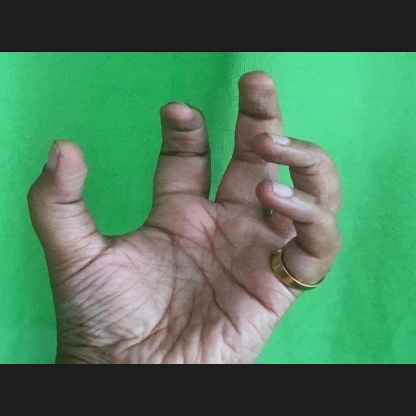
Mudra: Padmakosha